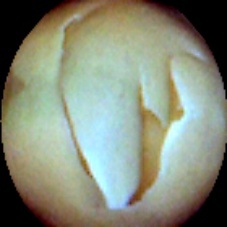
Label: Skin-damaged